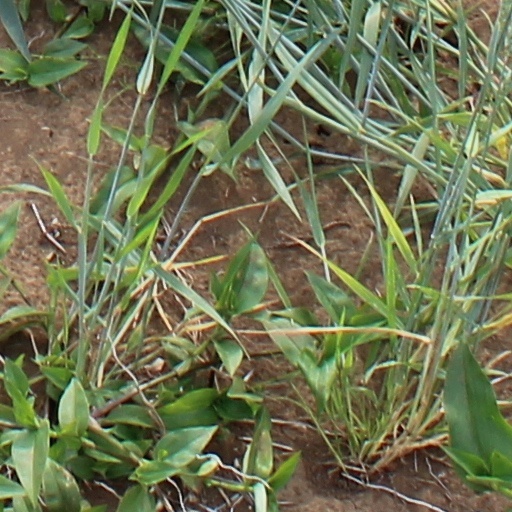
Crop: wheat